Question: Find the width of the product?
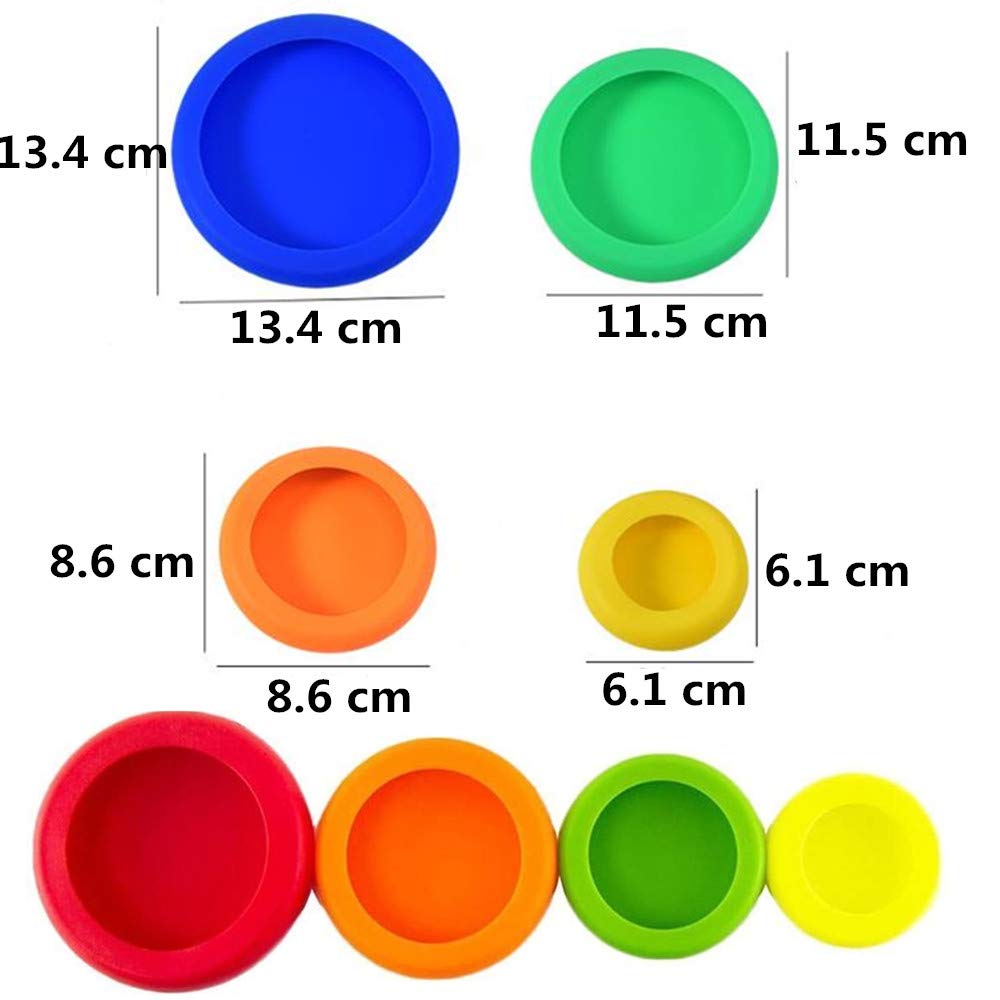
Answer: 13.4 centimetre